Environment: real
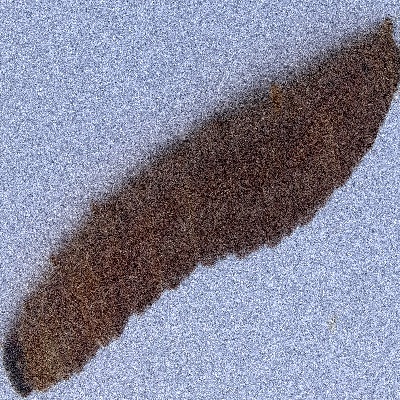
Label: fall_armyworm